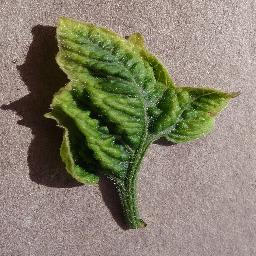
Label: Tomato___Tomato_Yellow_Leaf_Curl_Virus